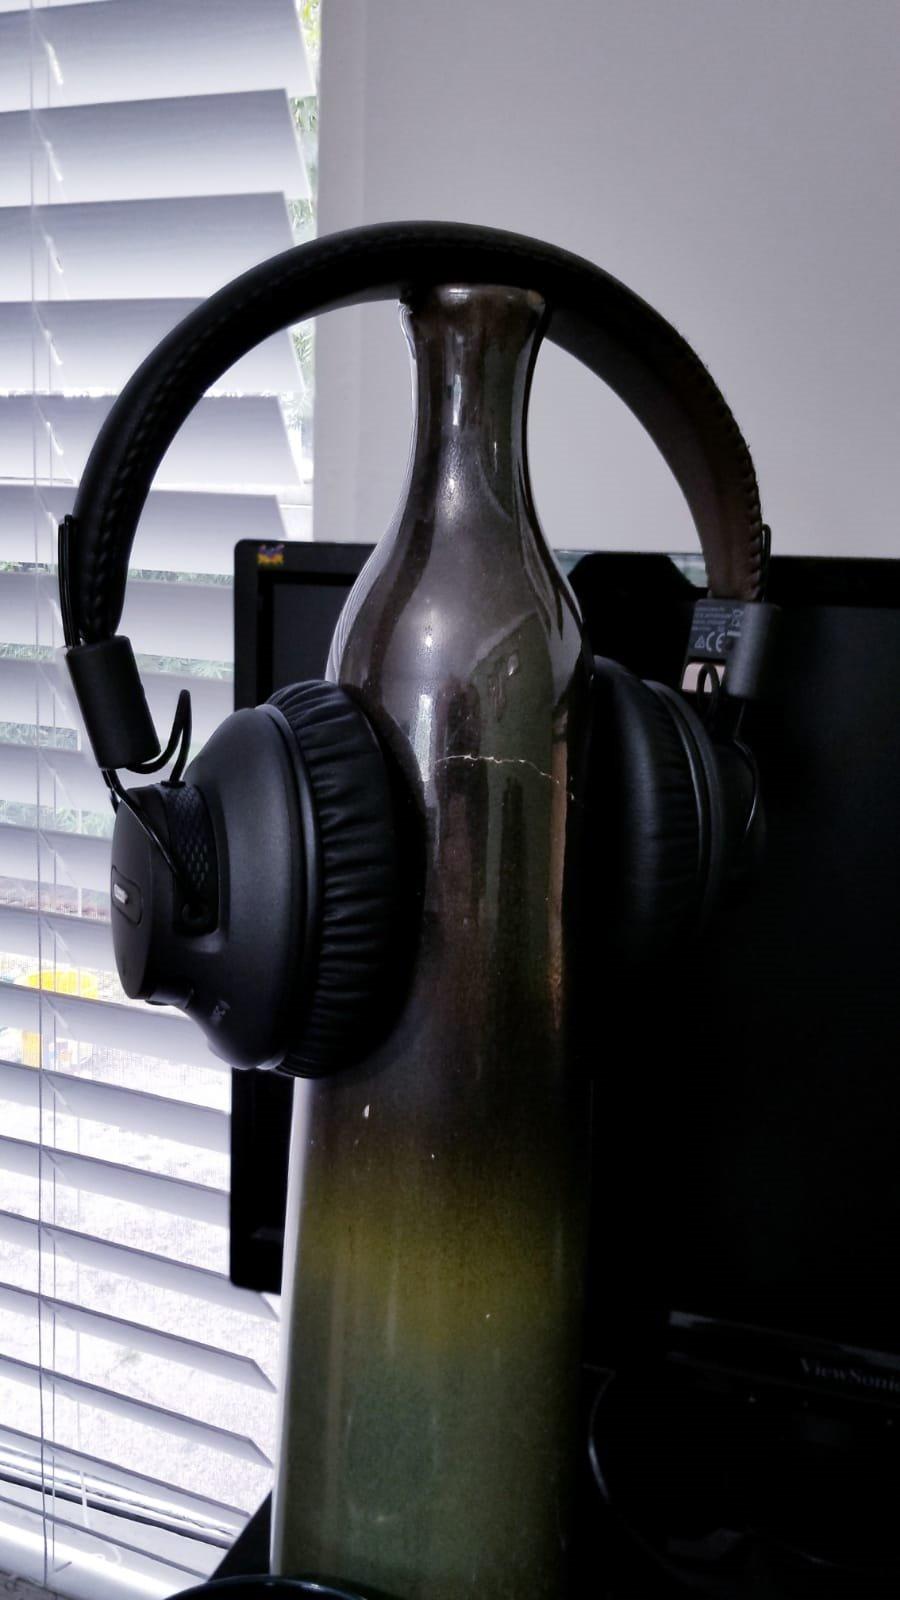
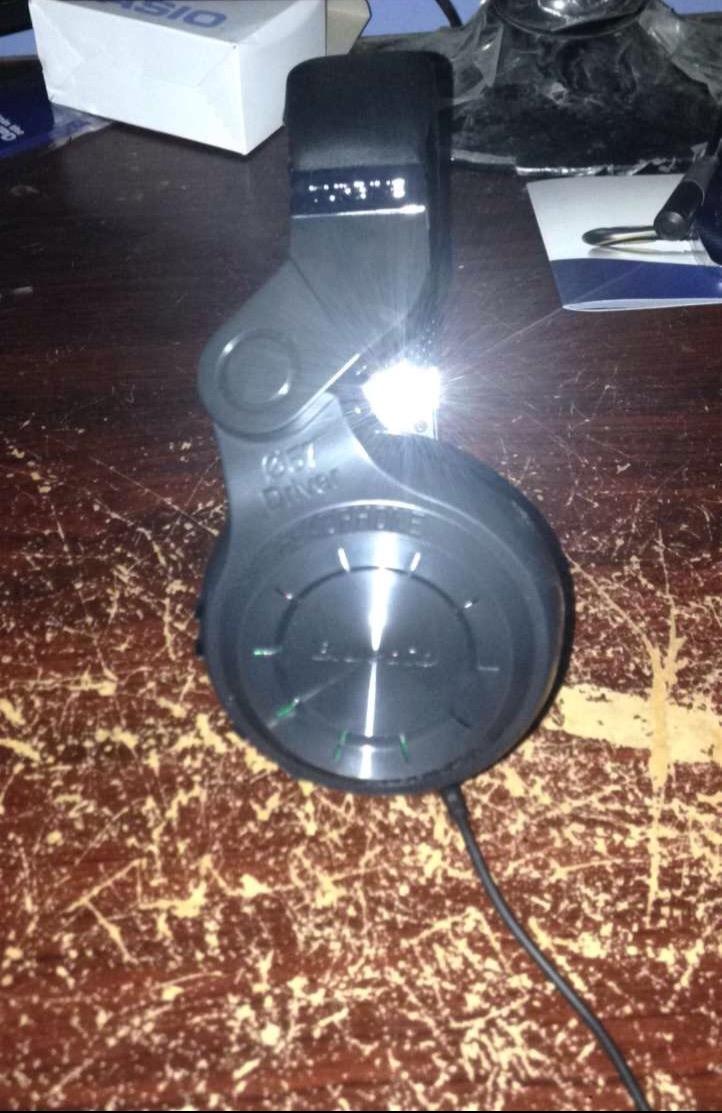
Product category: headphones
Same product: no